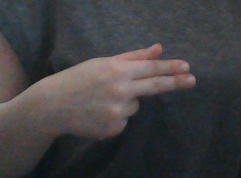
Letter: ghain